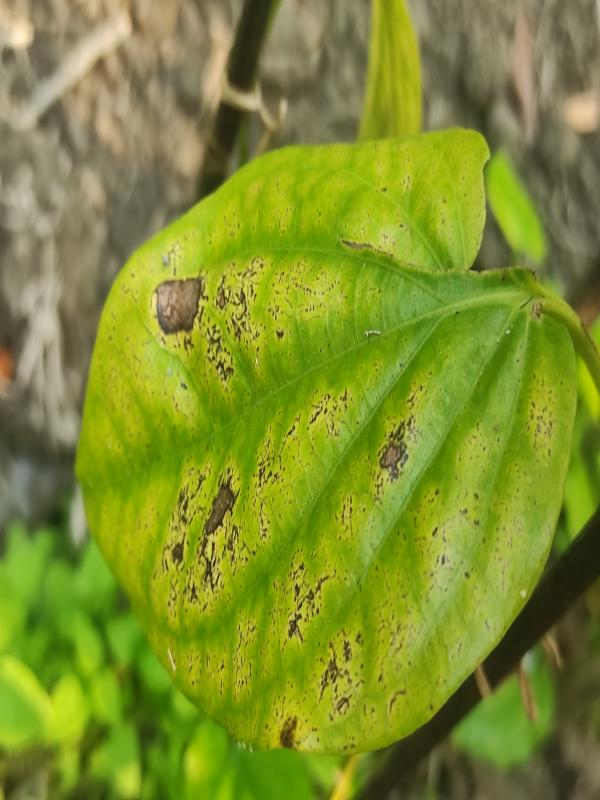
Label: Fungal_Brown_Spot_Disease